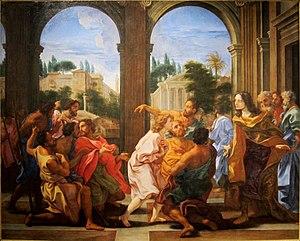
Luigi Boccherini, né le 19 février 1743 à Lucques et mort le 28 mai 1805 à Madrid, est un compositeur et violoncelliste italien de la période classique. Avec Joseph Haydn et Wolfgang Amadeus Mozart, il est considéré comme l'un des plus importants compositeurs de musique de chambre pour cordes de la seconde moitié du XVIIIᵉ siècle.